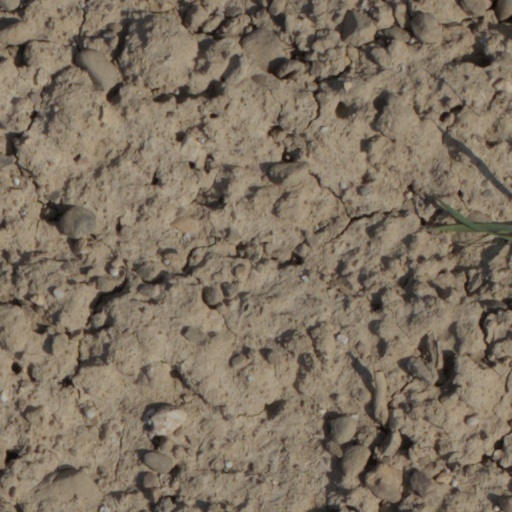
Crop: wheat